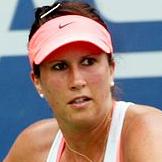
Age: 28